Helena Gutteridge

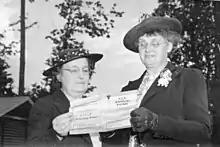
Mrs. Susie Lane Clark and Alderwoman Helena Gutteridge examining a C.C.F. annual picnic brochure

Throughout her time at the CCF, Helena was not only a party leader, but also a devoted socialist who sought to reform British Columbia's economy. She wrote: "The CCF is not a party in the conventional sense, but a part of a worldwide movement of forward-thinking men and women who can visualize a world in which co-operative effort will replace the present cut-throat competition, and in which security and plenty will replace poverty and insecurity."